Inverted arch

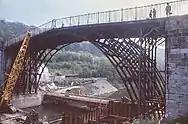
The Iron Bridge during the construction of the concrete inverted arch across the river bed, showing the cofferdam around the northern abutment and the concrete support already in place at the south

A further use of inverted arches is to support lengthways forces from another arch, such as a bridge or viaduct. This is often done on poor ground, to reduce the ground loading otherwise there is need for extensive foundations. In the simplest case, the arches simply spread the downwards loads of viaduct piers into a wider ground area, exactly as for an inverted arch bridge. Such arches were used beneath the Hownes Gill Viaduct, on the advice of Robert Stephenson. Inverted arches have also been added to existing bridges, to reinforce them after their banks start to slide inwards. Such a repair was applied to The Iron Bridge in the 1970s.